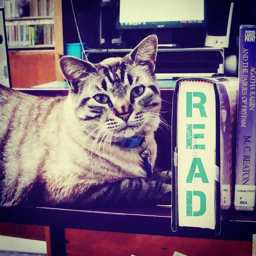
person is flying , after the city council voted to evict a beloved cat from the library where he 's been a fixture .